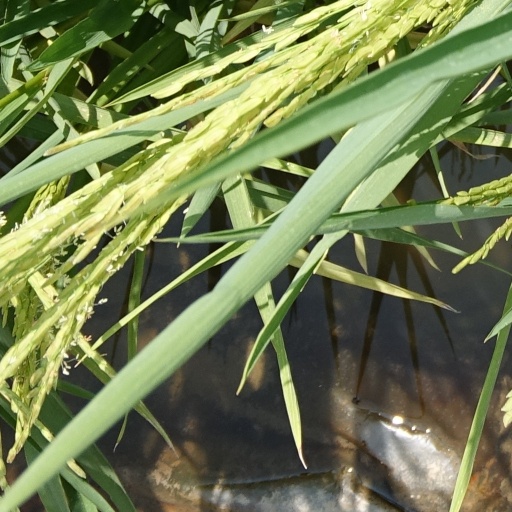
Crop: rice